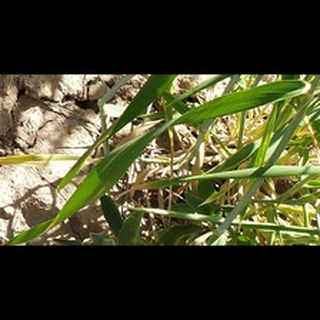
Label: healthy_wheat